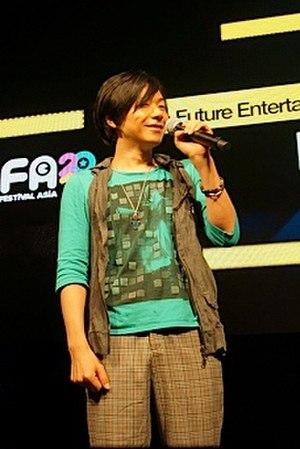
Daisuke Kishio est un seiyū japonais. Il est un membre de la société Haikyo. Kishio a changé son nom 大輔 en だいすけ le 1ᵉʳ juin 2007, mais la prononciation reste la même.